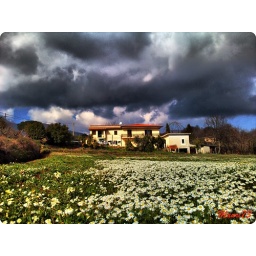
Velletri near Rome - hills and flowers - HDR dramatic clouds - original shot on Nokia N82 spring 2008